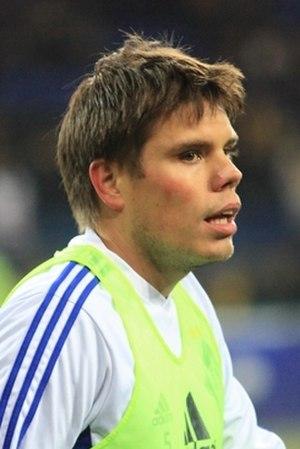
Ognjen Vukojević, né le 20 décembre 1983 à Bjelovar, est un footballeur international croate.